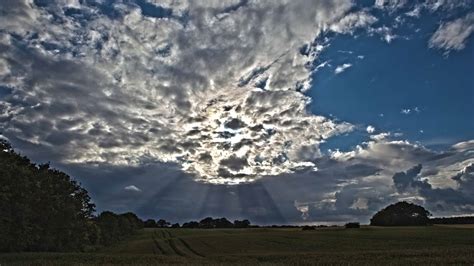
Weather: cloudy or overcast